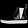
Label: Ankle boot